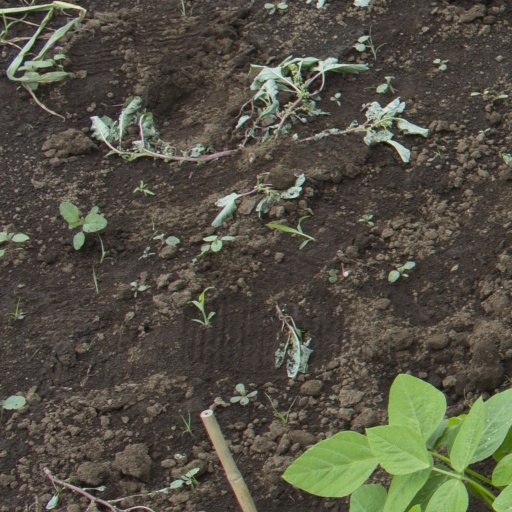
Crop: soybean